The Barbershop

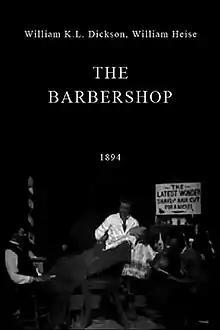

The Barbershop is an 1894 American short narrative silent film directed by William K.L. Dickson and William Heise. It was produced by the Edison Manufacturing Company at the Black Maria Studio, in West Orange, New Jersey. The film was created for the Kinetoscope.